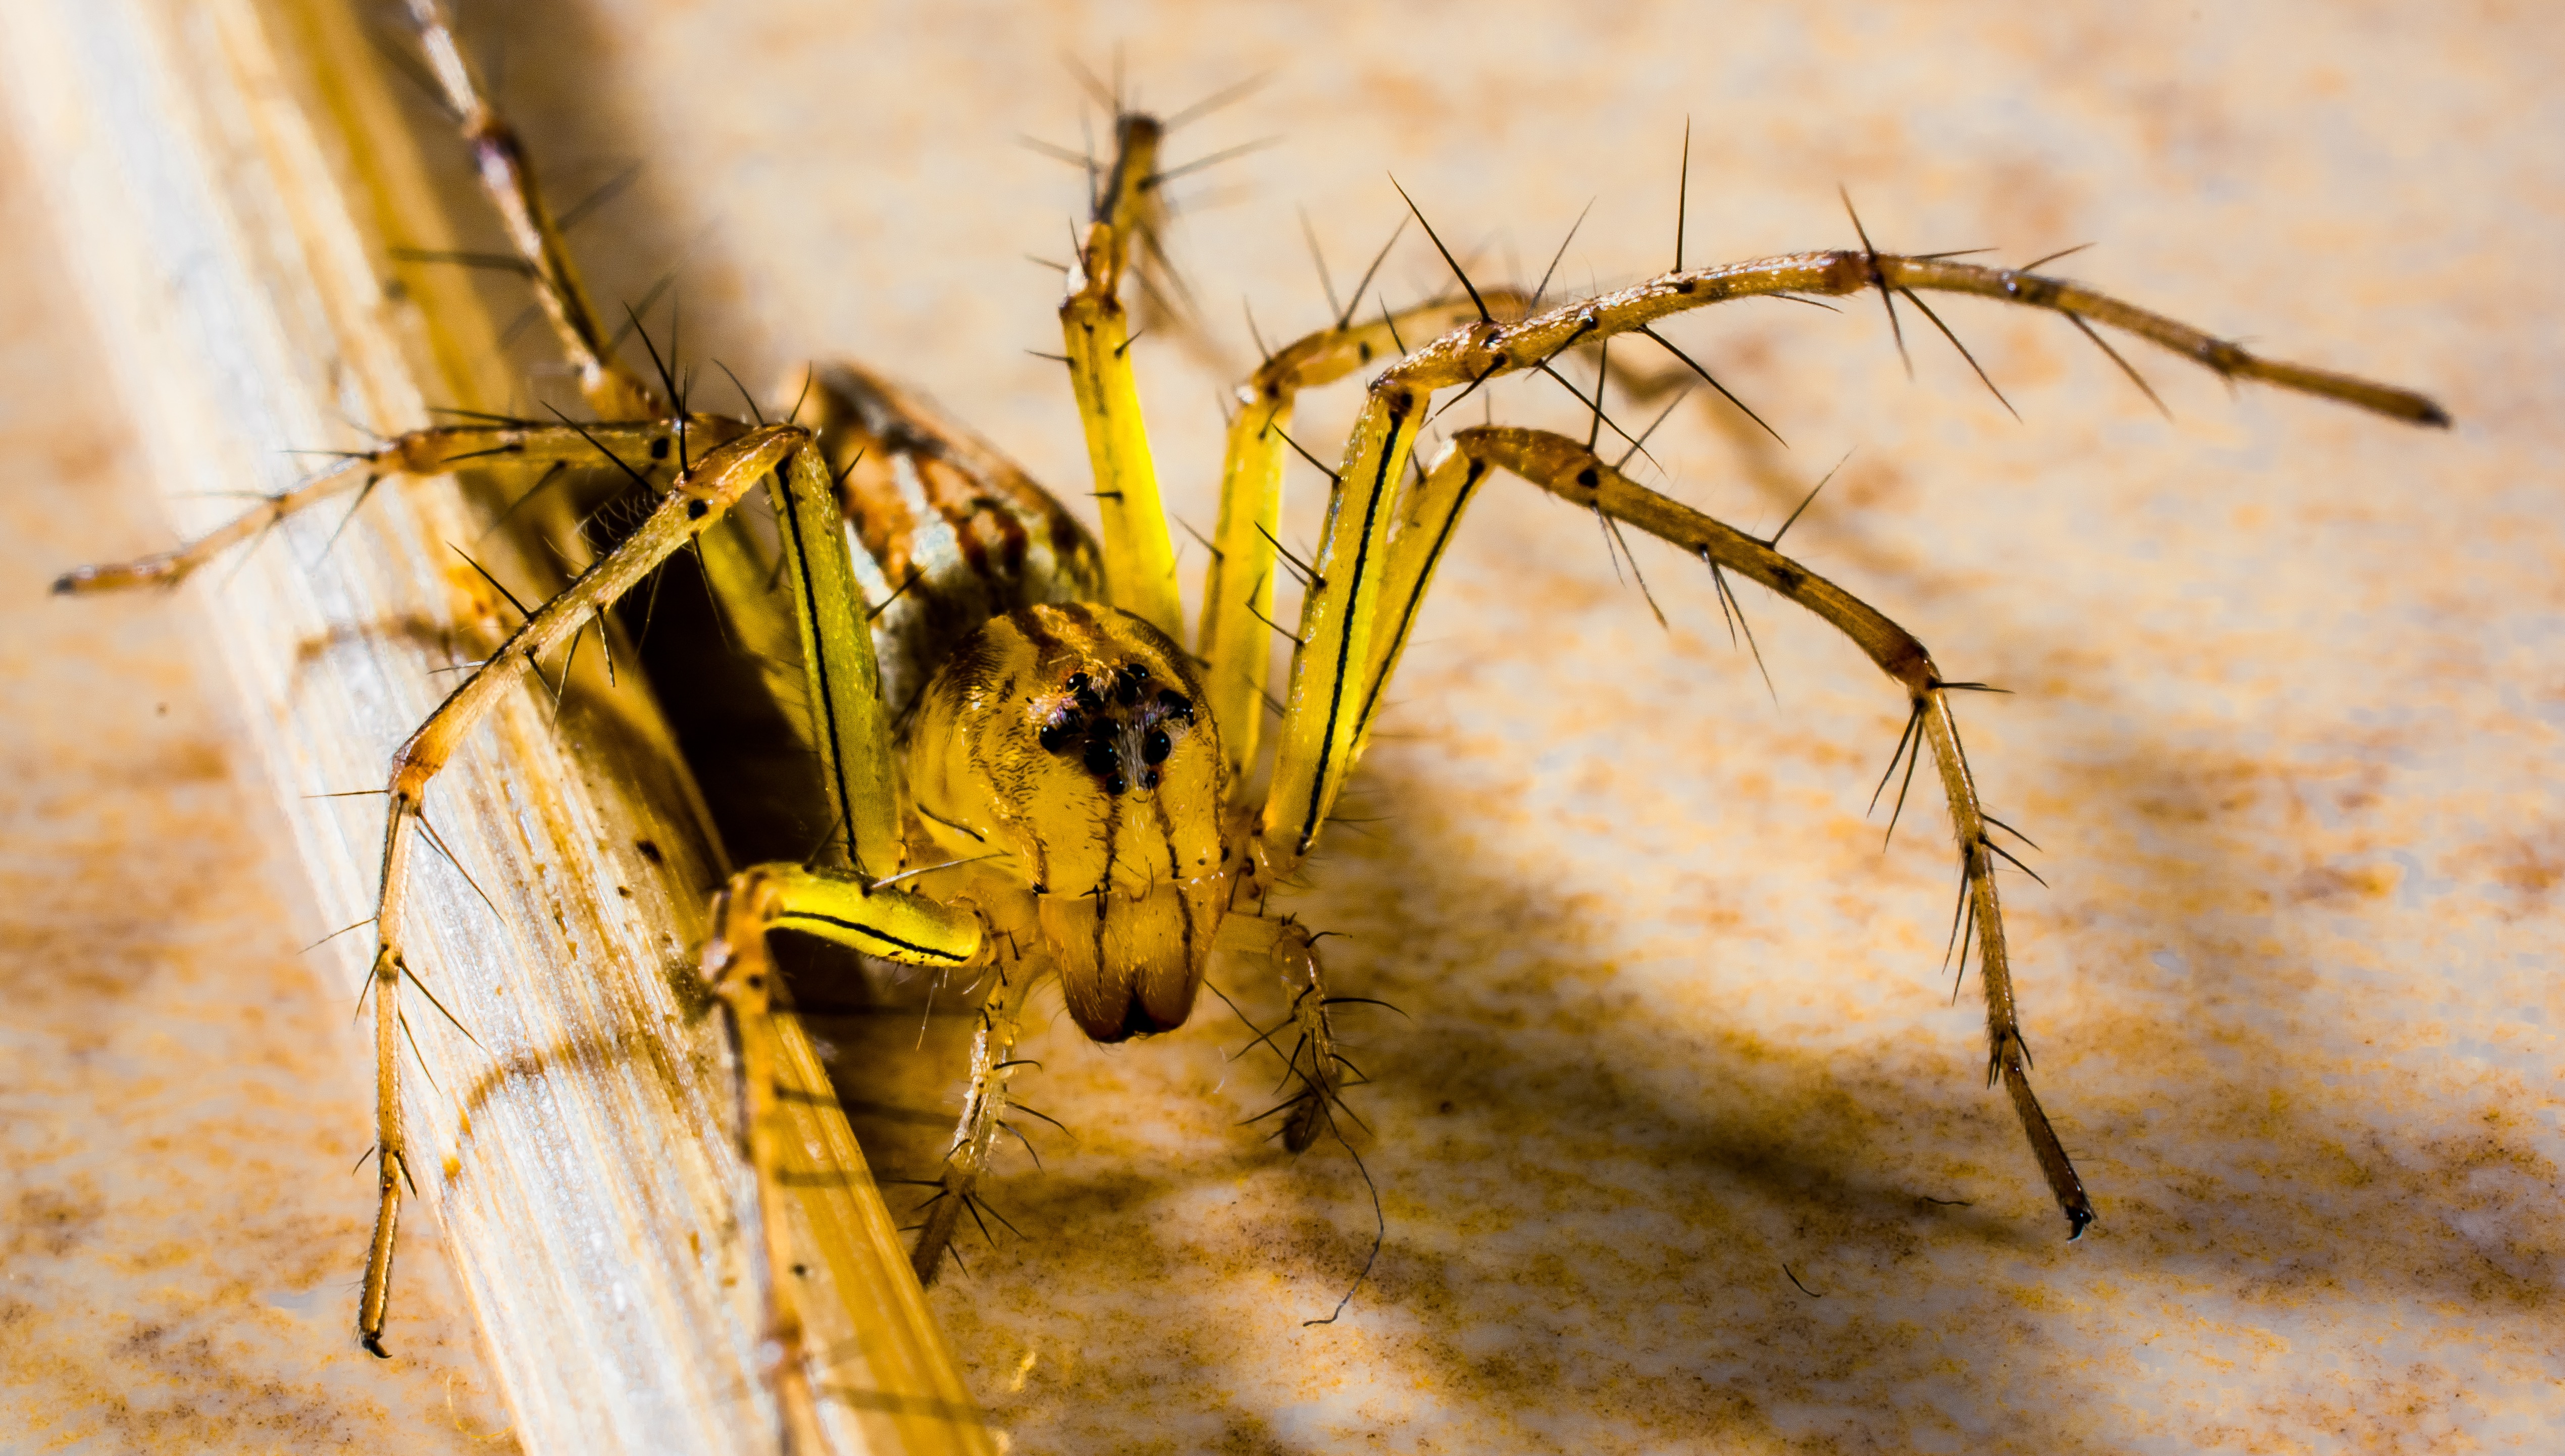
nature, photography, insect, yellow, close, fauna, invertebrate, close up, spider, arachnids, macro photography, arthropod, small spider